Kununurra, Western Australia

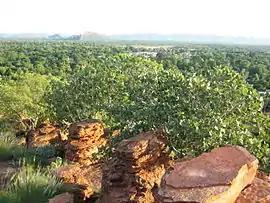
Kununurra in summer from Hidden Valley National Park lookout

Kununurra is a town in the far north of Western Australia located at the eastern extremity of the Kimberley approximately from the border with the Northern Territory. Kununurra was initiated to service the Ord River Irrigation Scheme. It is located on the traditional lands of the Miriwoong, an Aboriginal Australian people.